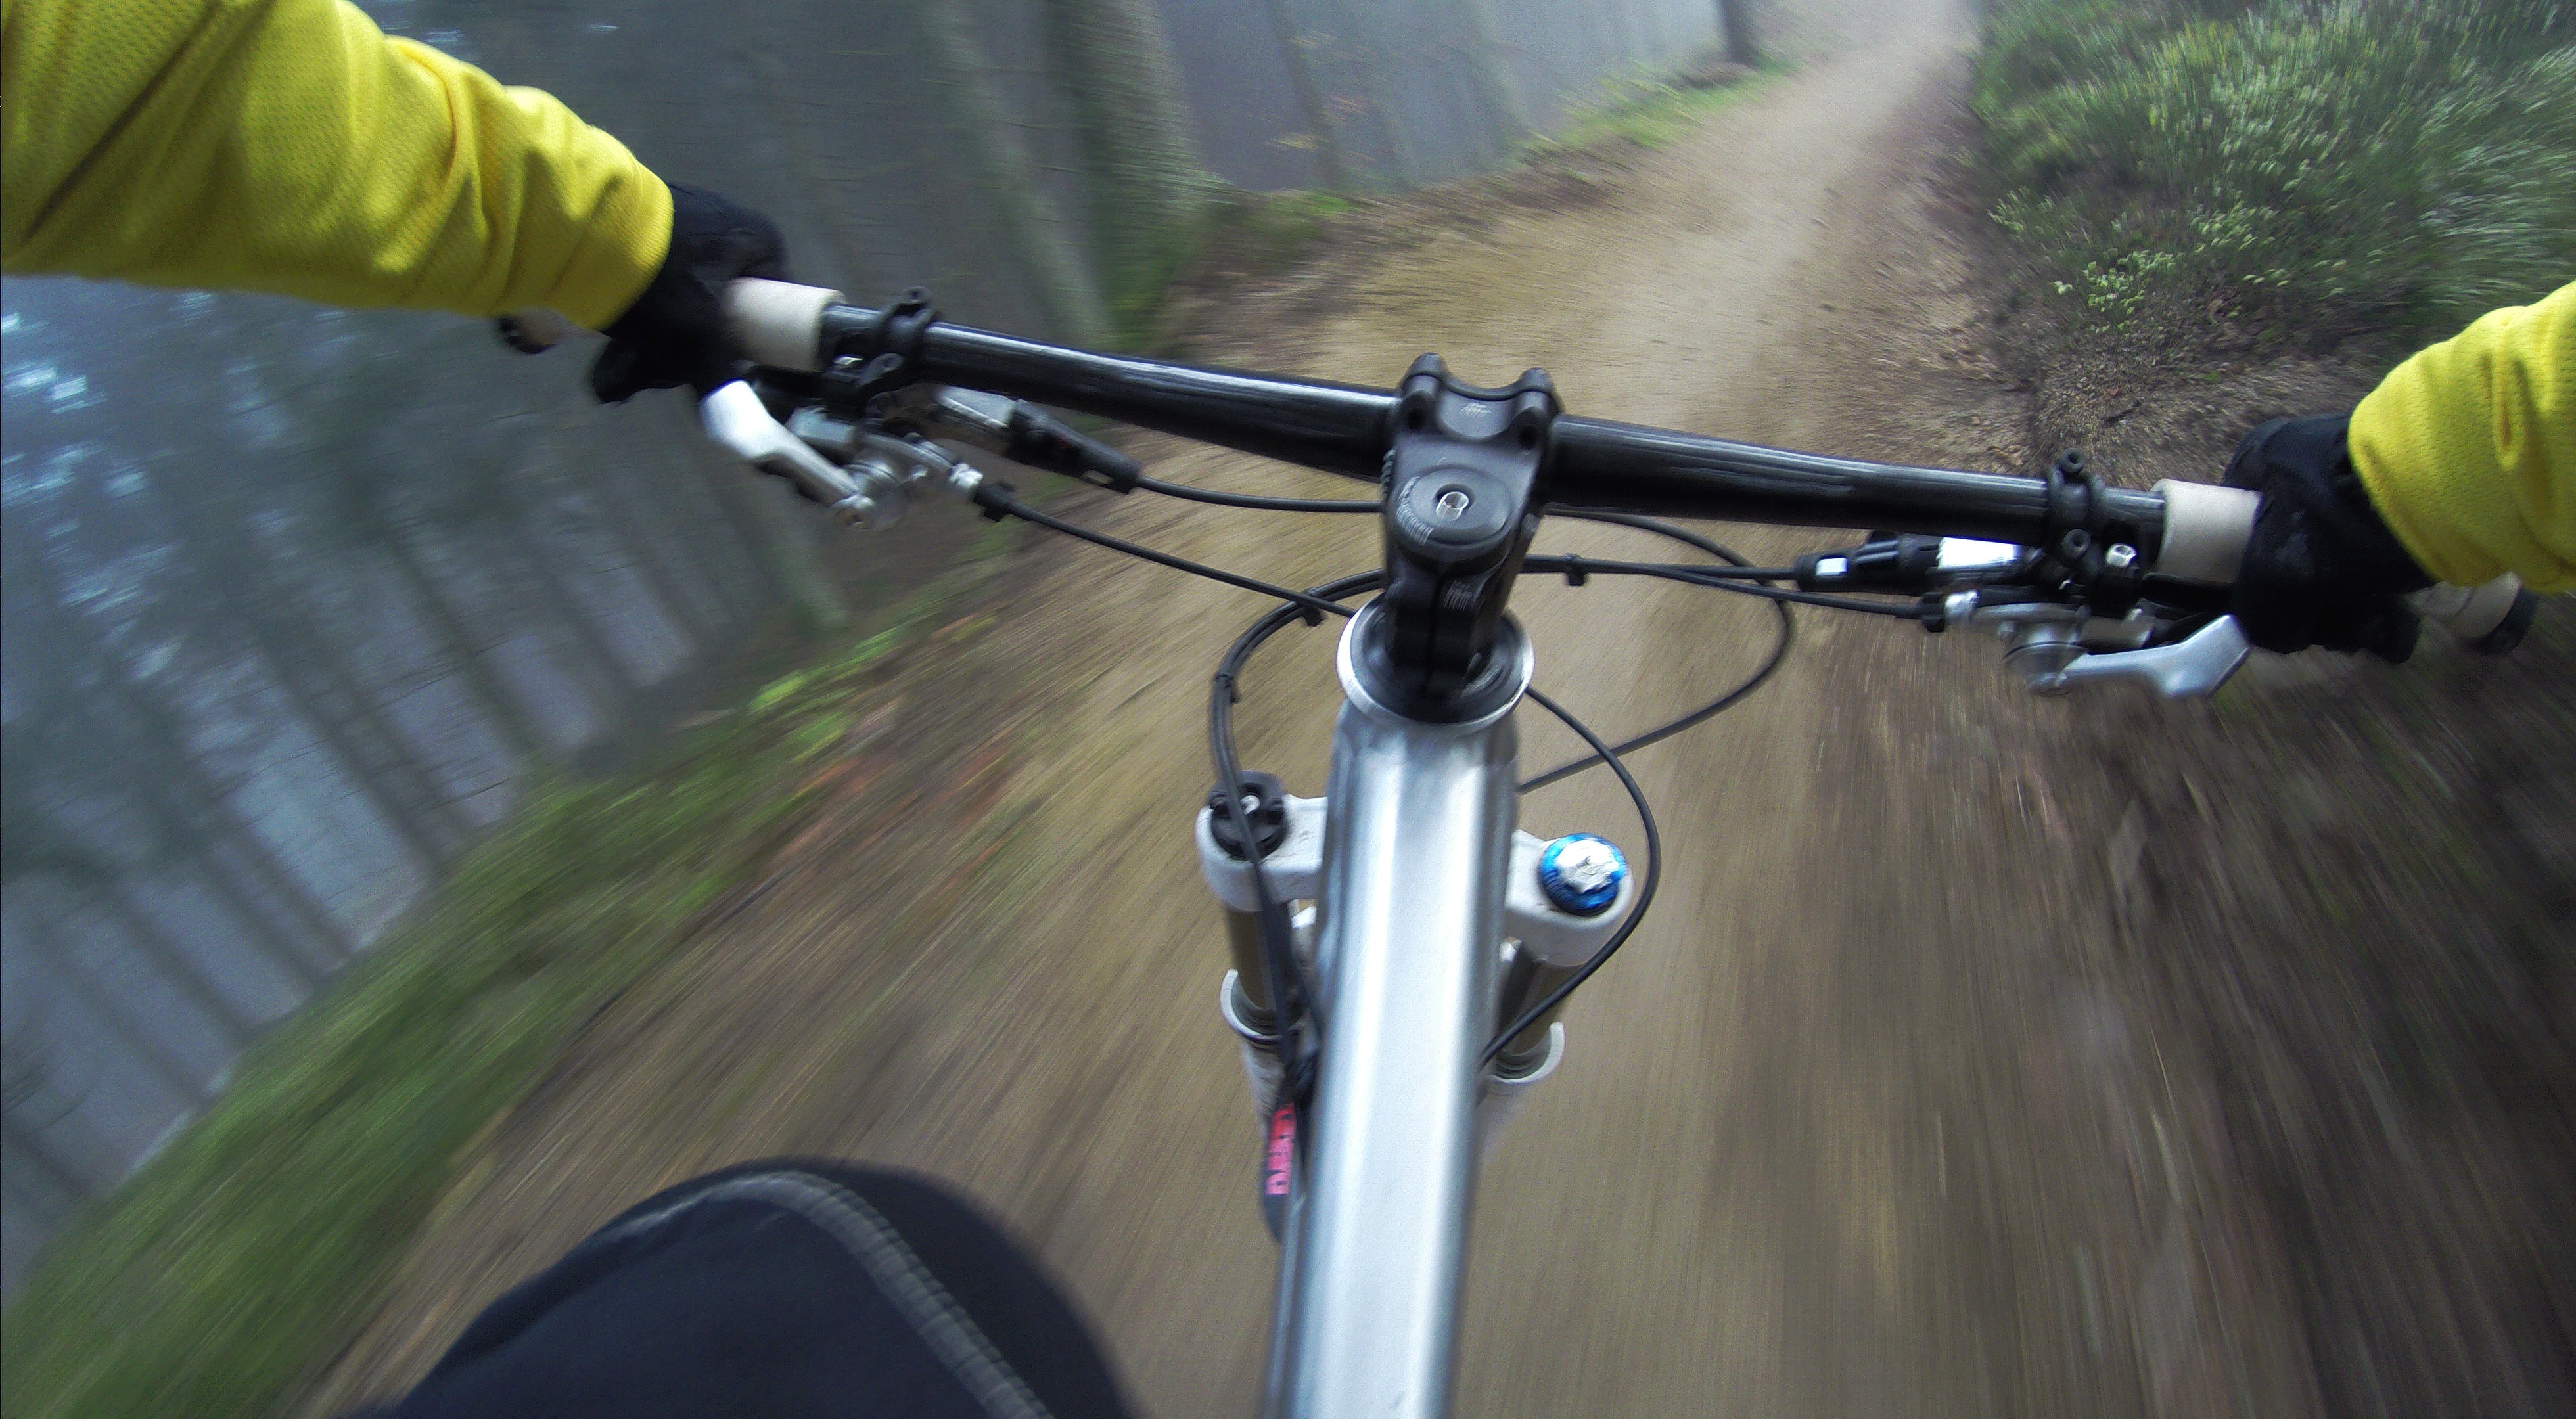
wheel, bicycle, vehicle, sports equipment, mountain bike, cycling, freeride, bicycle frame, cycle sport, bmx bike, road bicycle